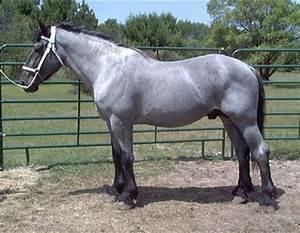
horse